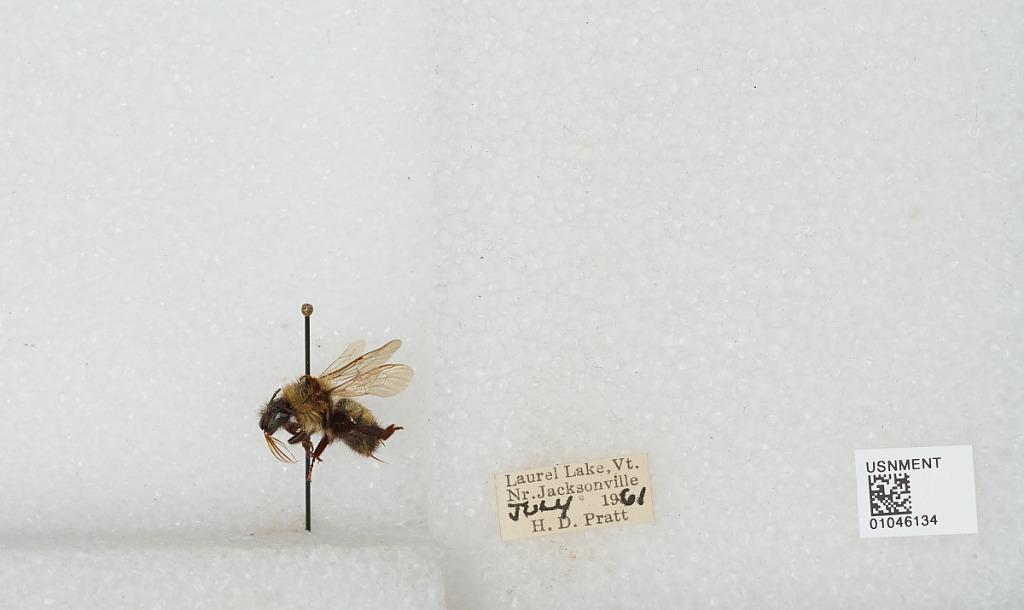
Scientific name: Bombus sp.
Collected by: H. Pratt
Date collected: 1961-7-
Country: United States
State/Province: Vermont
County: Windham
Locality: Laurel Lake, Near Jacksonville
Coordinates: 42.8183, -72.8167